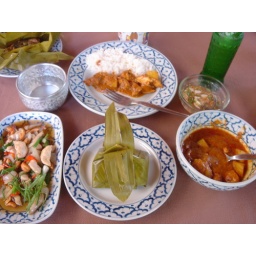
chicken with cashew nuts, steamed fish in banana leaf, yellow curry with chicken